Finke Opera House

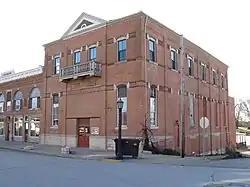
Finke Opera House, February 2010

Finke Opera House, also known as the Ritz Theatre, is a historic opera house located at California, Moniteau County, Missouri. It was built in 1885, and is a two-story, eclectic Late Victorian style brick building. The building features decorative brickwork banding and segmental window arches with stone accents. It was built as a multi-use facility and now used as a community theater / meeting hall.